Russia national football team

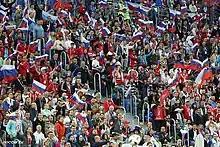
Russia football supporters at the 2018 FIFA World Cup

On 2 December 2010, Russia were selected to host the 2018 World Cup and automatically qualified for the tournament. During the friendly matches prior to the tournament, Russia did not have good results. The team lost more games than it won and this made their FIFA ranking fall to 70th, the lowest among all World Cup participants. Russia were drawn to play Saudi Arabia, Egypt and Uruguay in the group stage.